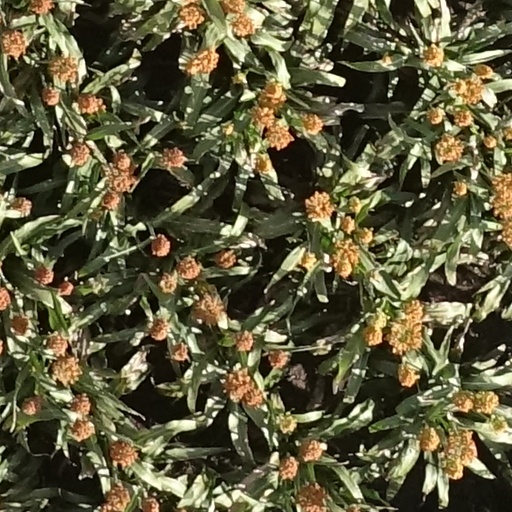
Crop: sorghum